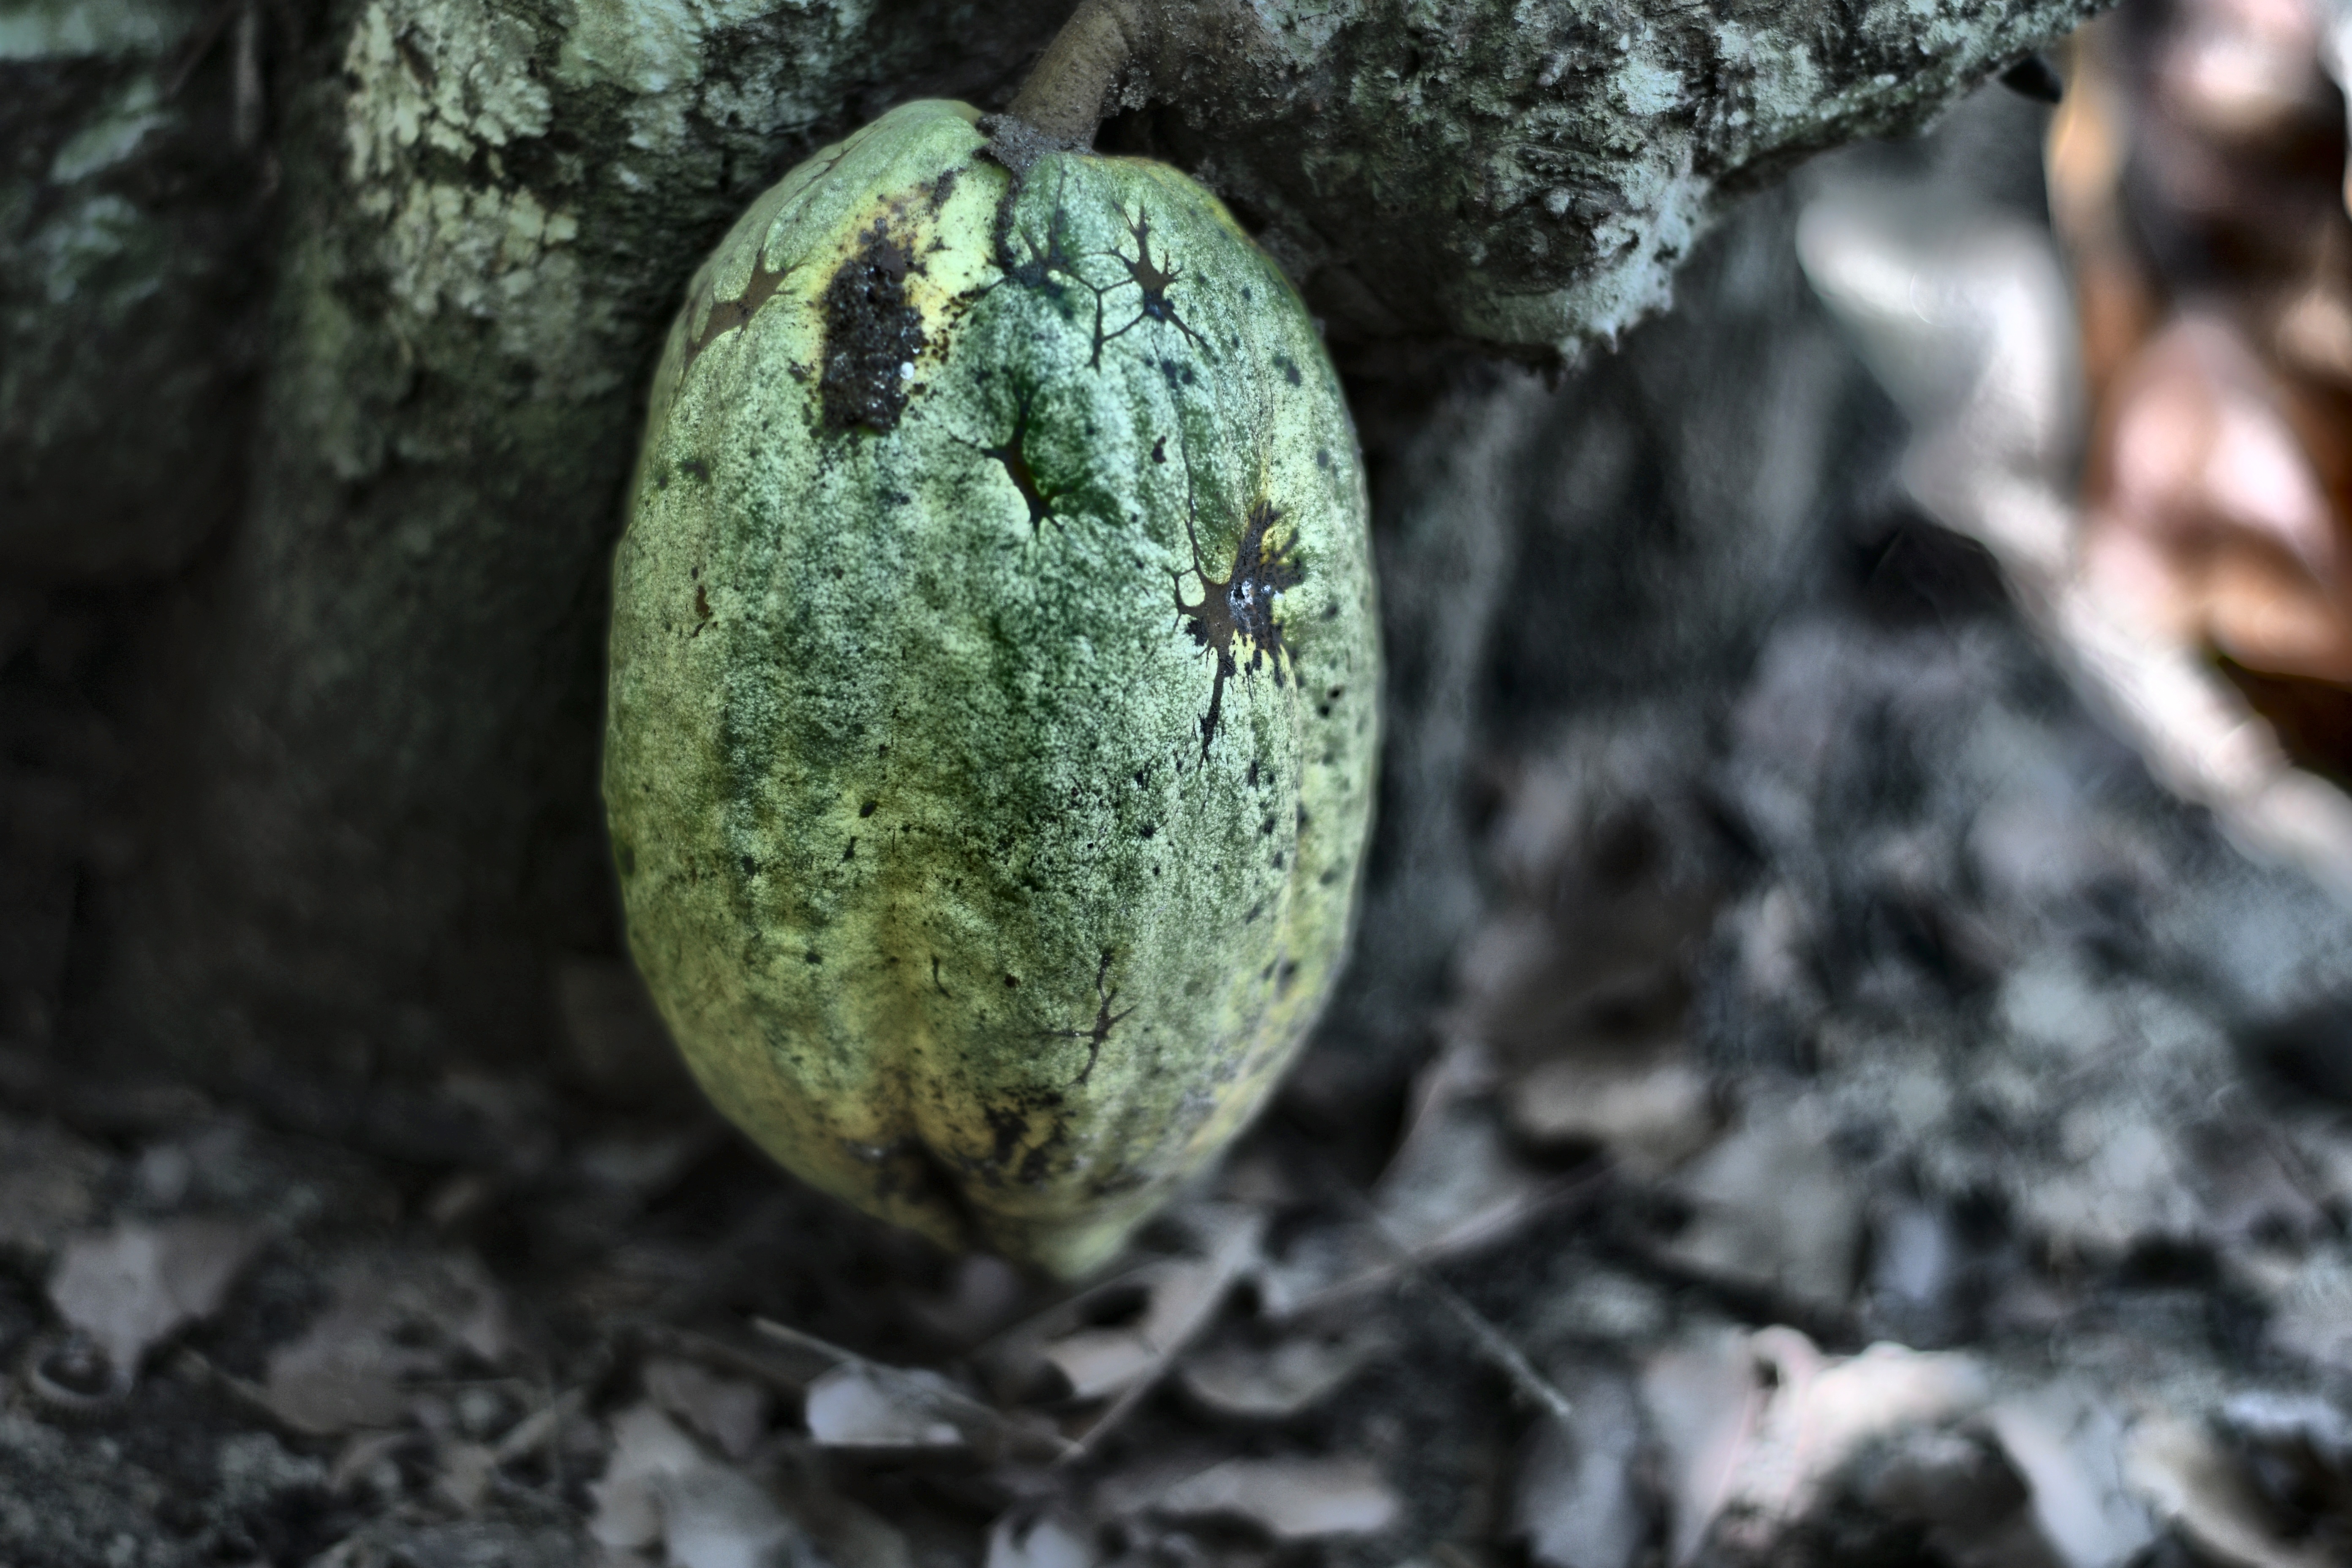
Maturity: unmature
Variety: Amelonado